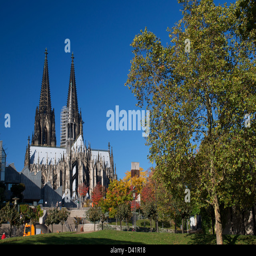
german city on a beautiful autumns day